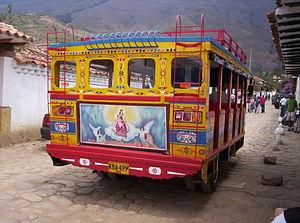
Une chiva est un minibus typique de la Colombie. Elle se caractérise par ses peintures colorées, principalement en jaune, bleu et rouge. La chiva est construite à partir d'un châssis d'autobus avec un corps modifié fait de bois ou de métal. Les sièges sont conçus de la même façon et les fenêtres sur les côtés sont remplacées par des « portes » donnant accès à l'intérieur du bus.
La Colombie, en forme longue la république de Colombie est une république constitutionnelle unitaire comprenant 32 départements. Le pays est situé dans le Nord-Ouest de l'Amérique du Sud ; il est bordé à l'ouest par l'océan Pacifique, au nord-ouest par le Panama, au nord par la mer des Caraïbes, au nord-est par le Venezuela, au sud-est par le Brésil, au sud par le Pérou et au sud-ouest par l'Équateur. La Colombie est le 26ᵉ plus grand pays par sa superficie et le 4ᵉ en Amérique du Sud. Avec plus de 49 millions d'habitants, la Colombie est le 28ᵉ pays le plus peuplé du monde et le 2ᵉ de tous les pays de langue espagnole après le Mexique. La Colombie est une moyenne puissance, la 4ᵉ plus grande économie d'Amérique latine, et la 3ᵉ en Amérique du Sud. La production de café, de fleurs, d'émeraudes, de charbon et de pétrole forme le principal secteur de l'économie colombienne.